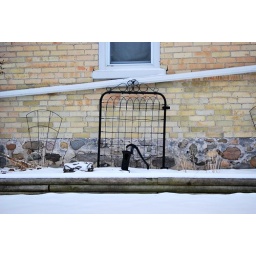
A gate in the flower bed